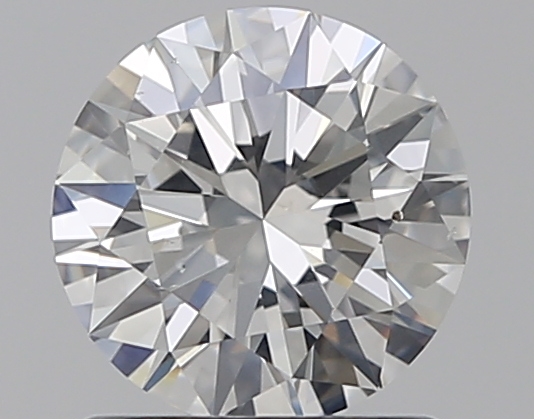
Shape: round
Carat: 1
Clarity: SI1
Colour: F
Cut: EX
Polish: EX
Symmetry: VG
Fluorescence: N
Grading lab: GIA
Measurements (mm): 6.46 x 6.51 x 3.91